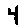
Label: 4